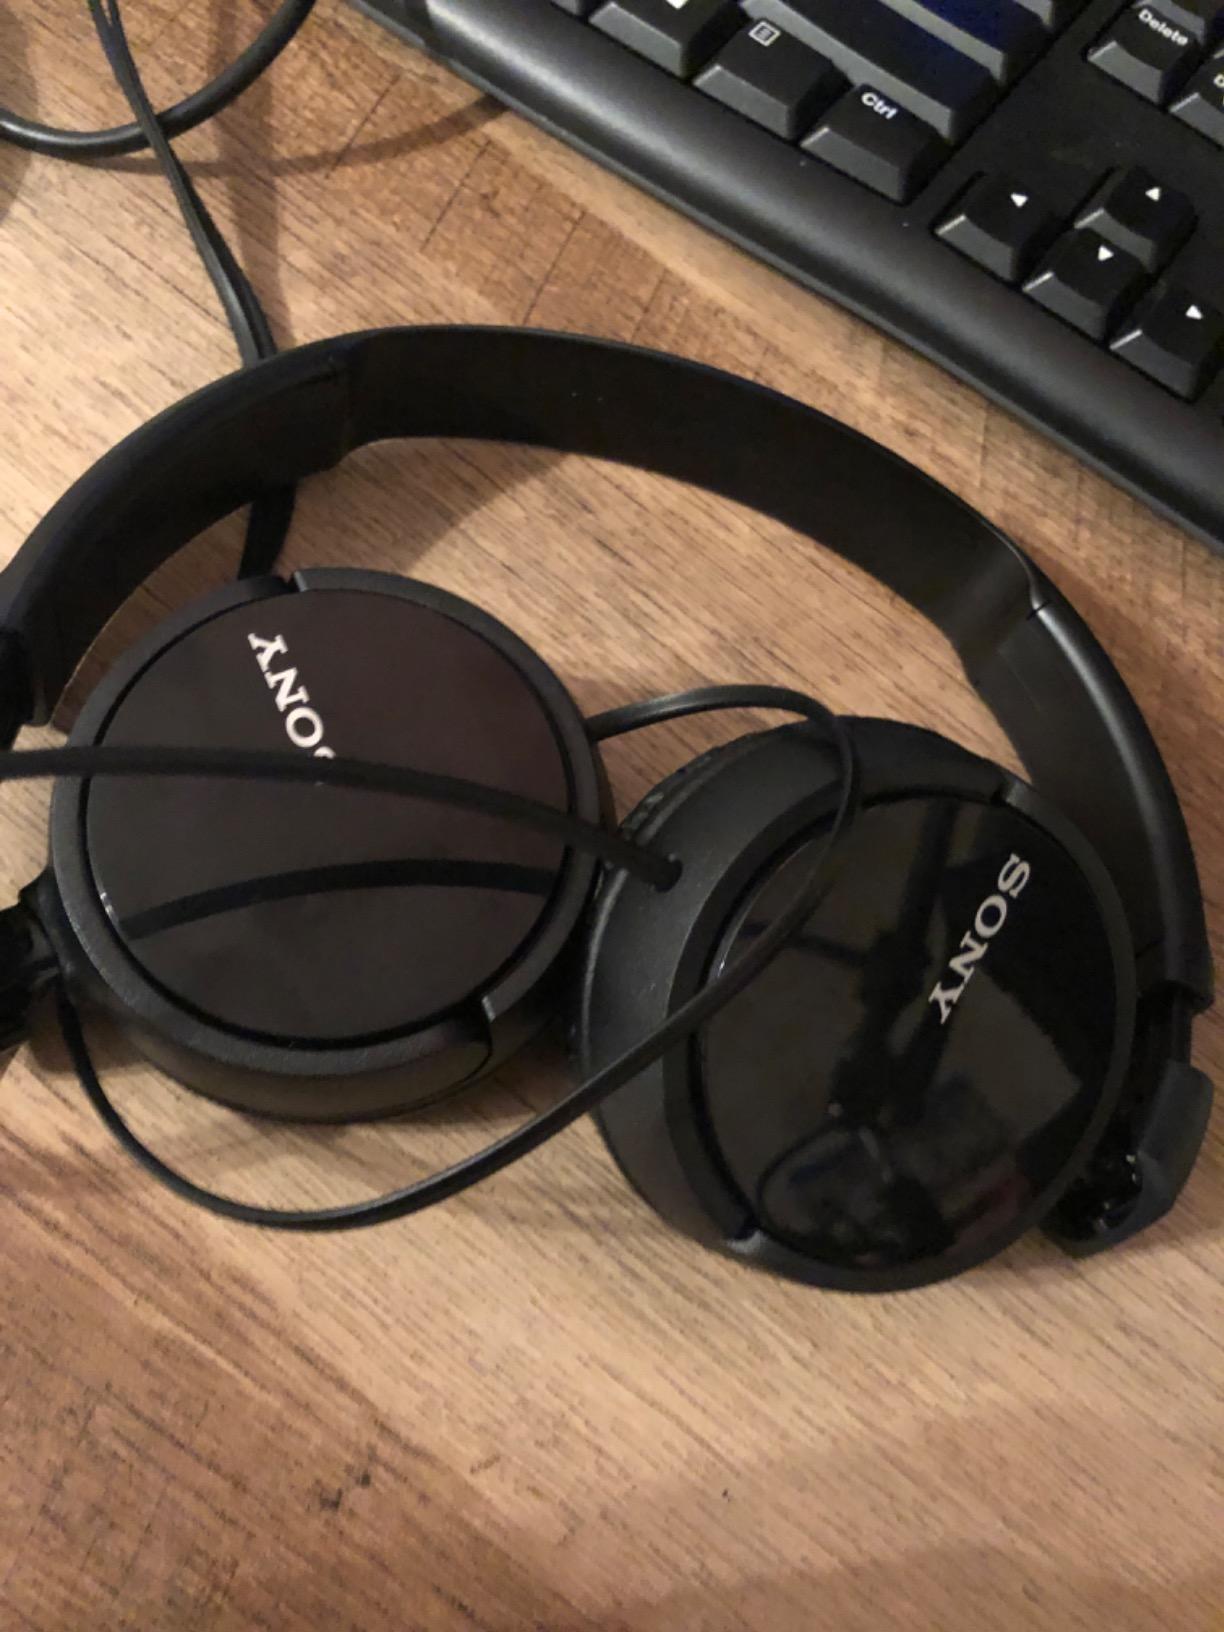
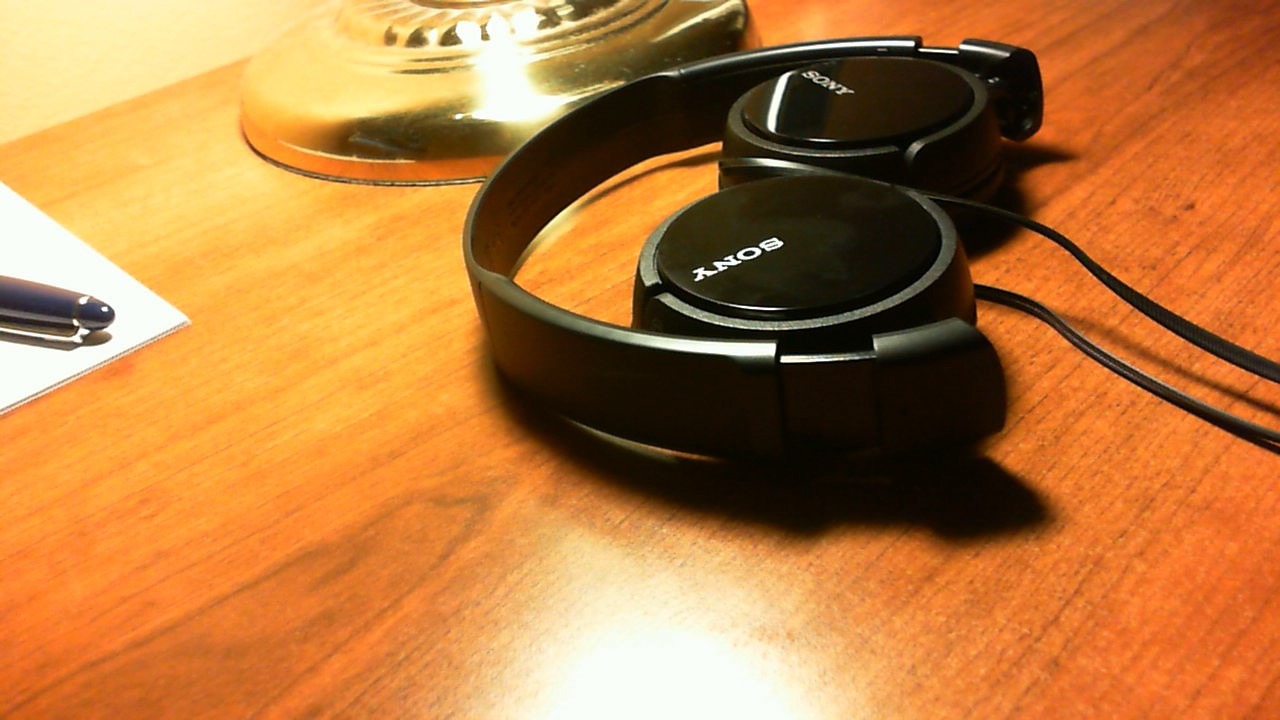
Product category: headphones
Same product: yes